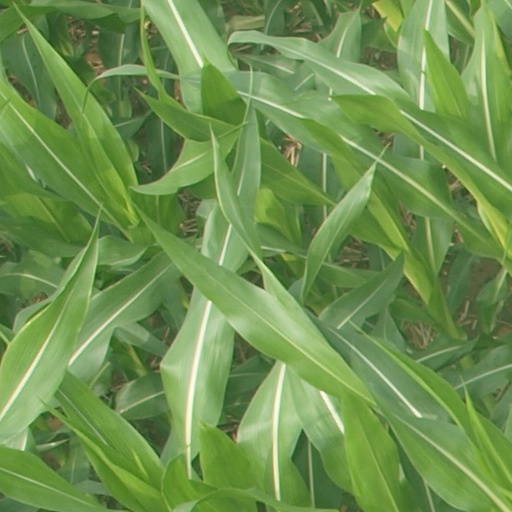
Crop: maize; corn